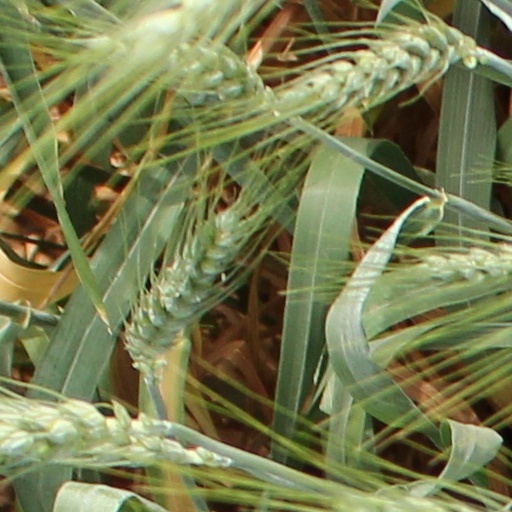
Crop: wheat